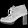
Label: Ankle boot